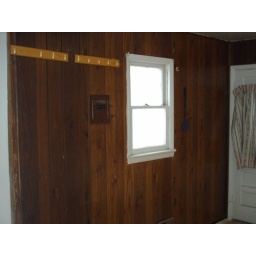
Back wall .. This window opens. THe window by the sink is painted shut